Srinagar

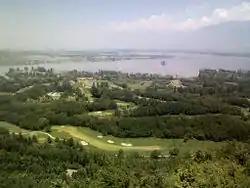
Royal Springs Golf Course, Srinagar

In November 2011, the City Mayors Foundationan advocacy think tankannounced that Srinagar was the 92nd fastest growing urban areas in the world in terms of economic growth, based on actual data from 2006 onwards and projections to 2020.